Palermo–Boccadifalco Airport

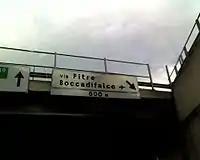
Road sign for the airport.

Some wreckage from the 2005 crash of Tuninter Flight 1153 was stored at the airport.